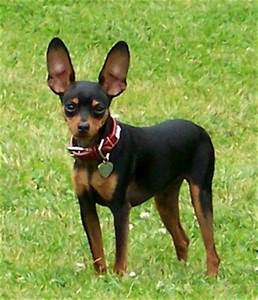
Label: cane